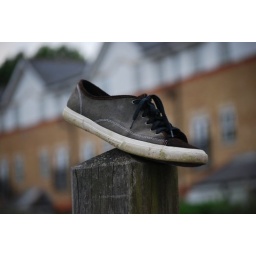
Again, Vasanth's shoe, on a pole there near the lake